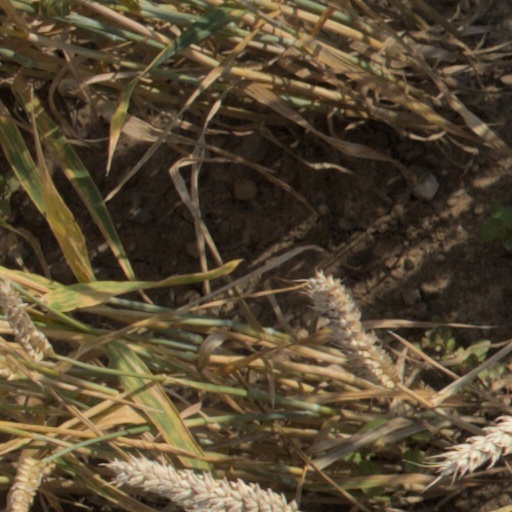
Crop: wheat